Vickers R.E.P. Type Monoplane

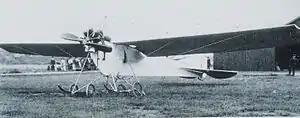

The Vickers R.E.P. Type Monoplanes were a series of single-engined monoplane aircraft built by Vickers prior to the outbreak of the First World War. They were developed from a French design for which Vickers had purchased a license, with eight being built.